Rêverie (Scriabin)

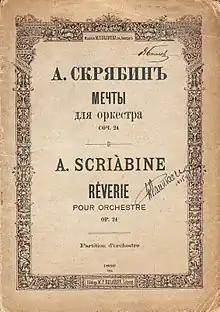

Rêverie, Op. 24, is an orchestral work composed by Alexander Scriabin in 1898. A typical performance lasts from 3 to 5 minutes. Scriabin, who was a pianist, had never before composed for orchestra, except for a few unpublished works. However, he composed the work in total secrecy, without any advice.